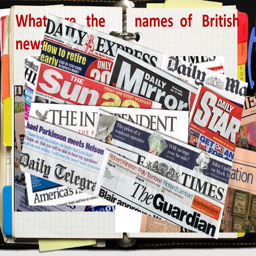
what are the names of newspapers